Alois Friedrich Rogenhofer

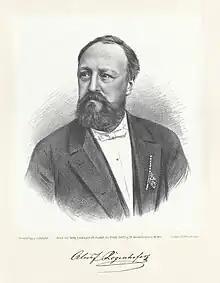
Alois F. Rogenhofer

Alois Friedrich Rogenhofer (22 December 1831, in Vienna – 15 January 1897, in Vienna) was an Austrian entomologist. He was a curator at the Naturhistorisches Museum in Vienna, where he was the first keeper of the Lepidoptera. Rogenhofer was mainly interested in Lepidoptera, and Hymenoptera.